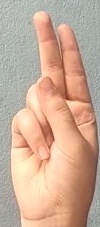
ASL sign: U